German public banking sector

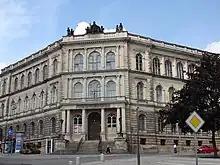
Building of the "Herzogliche Landesbank" in Altenburg, erected 1862-1865

The German public banking sector represents a significant share of the broader banking sector in Germany. Unlike in most other Western and Central European countries, German public-sector banks have been present since the early phases of formalization of banking entities in the early modern period and have never lost their collective significance. They are typically referred to as one of the three “pillars” of the German banking system, the other two pillars being the cooperative banks and commercial banks.